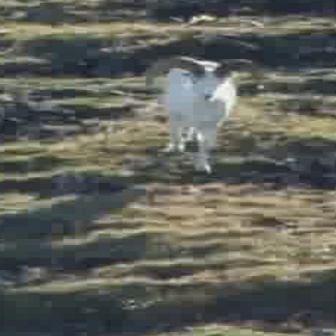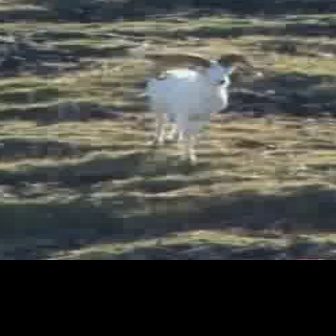
  Please identify the target specified by the bounding box [142,54,260,172] in the first image and locate it in the second image. Return the coordinates in [x_min,y_min,x_max,y_max] format.
Answer: [143,53,251,161]